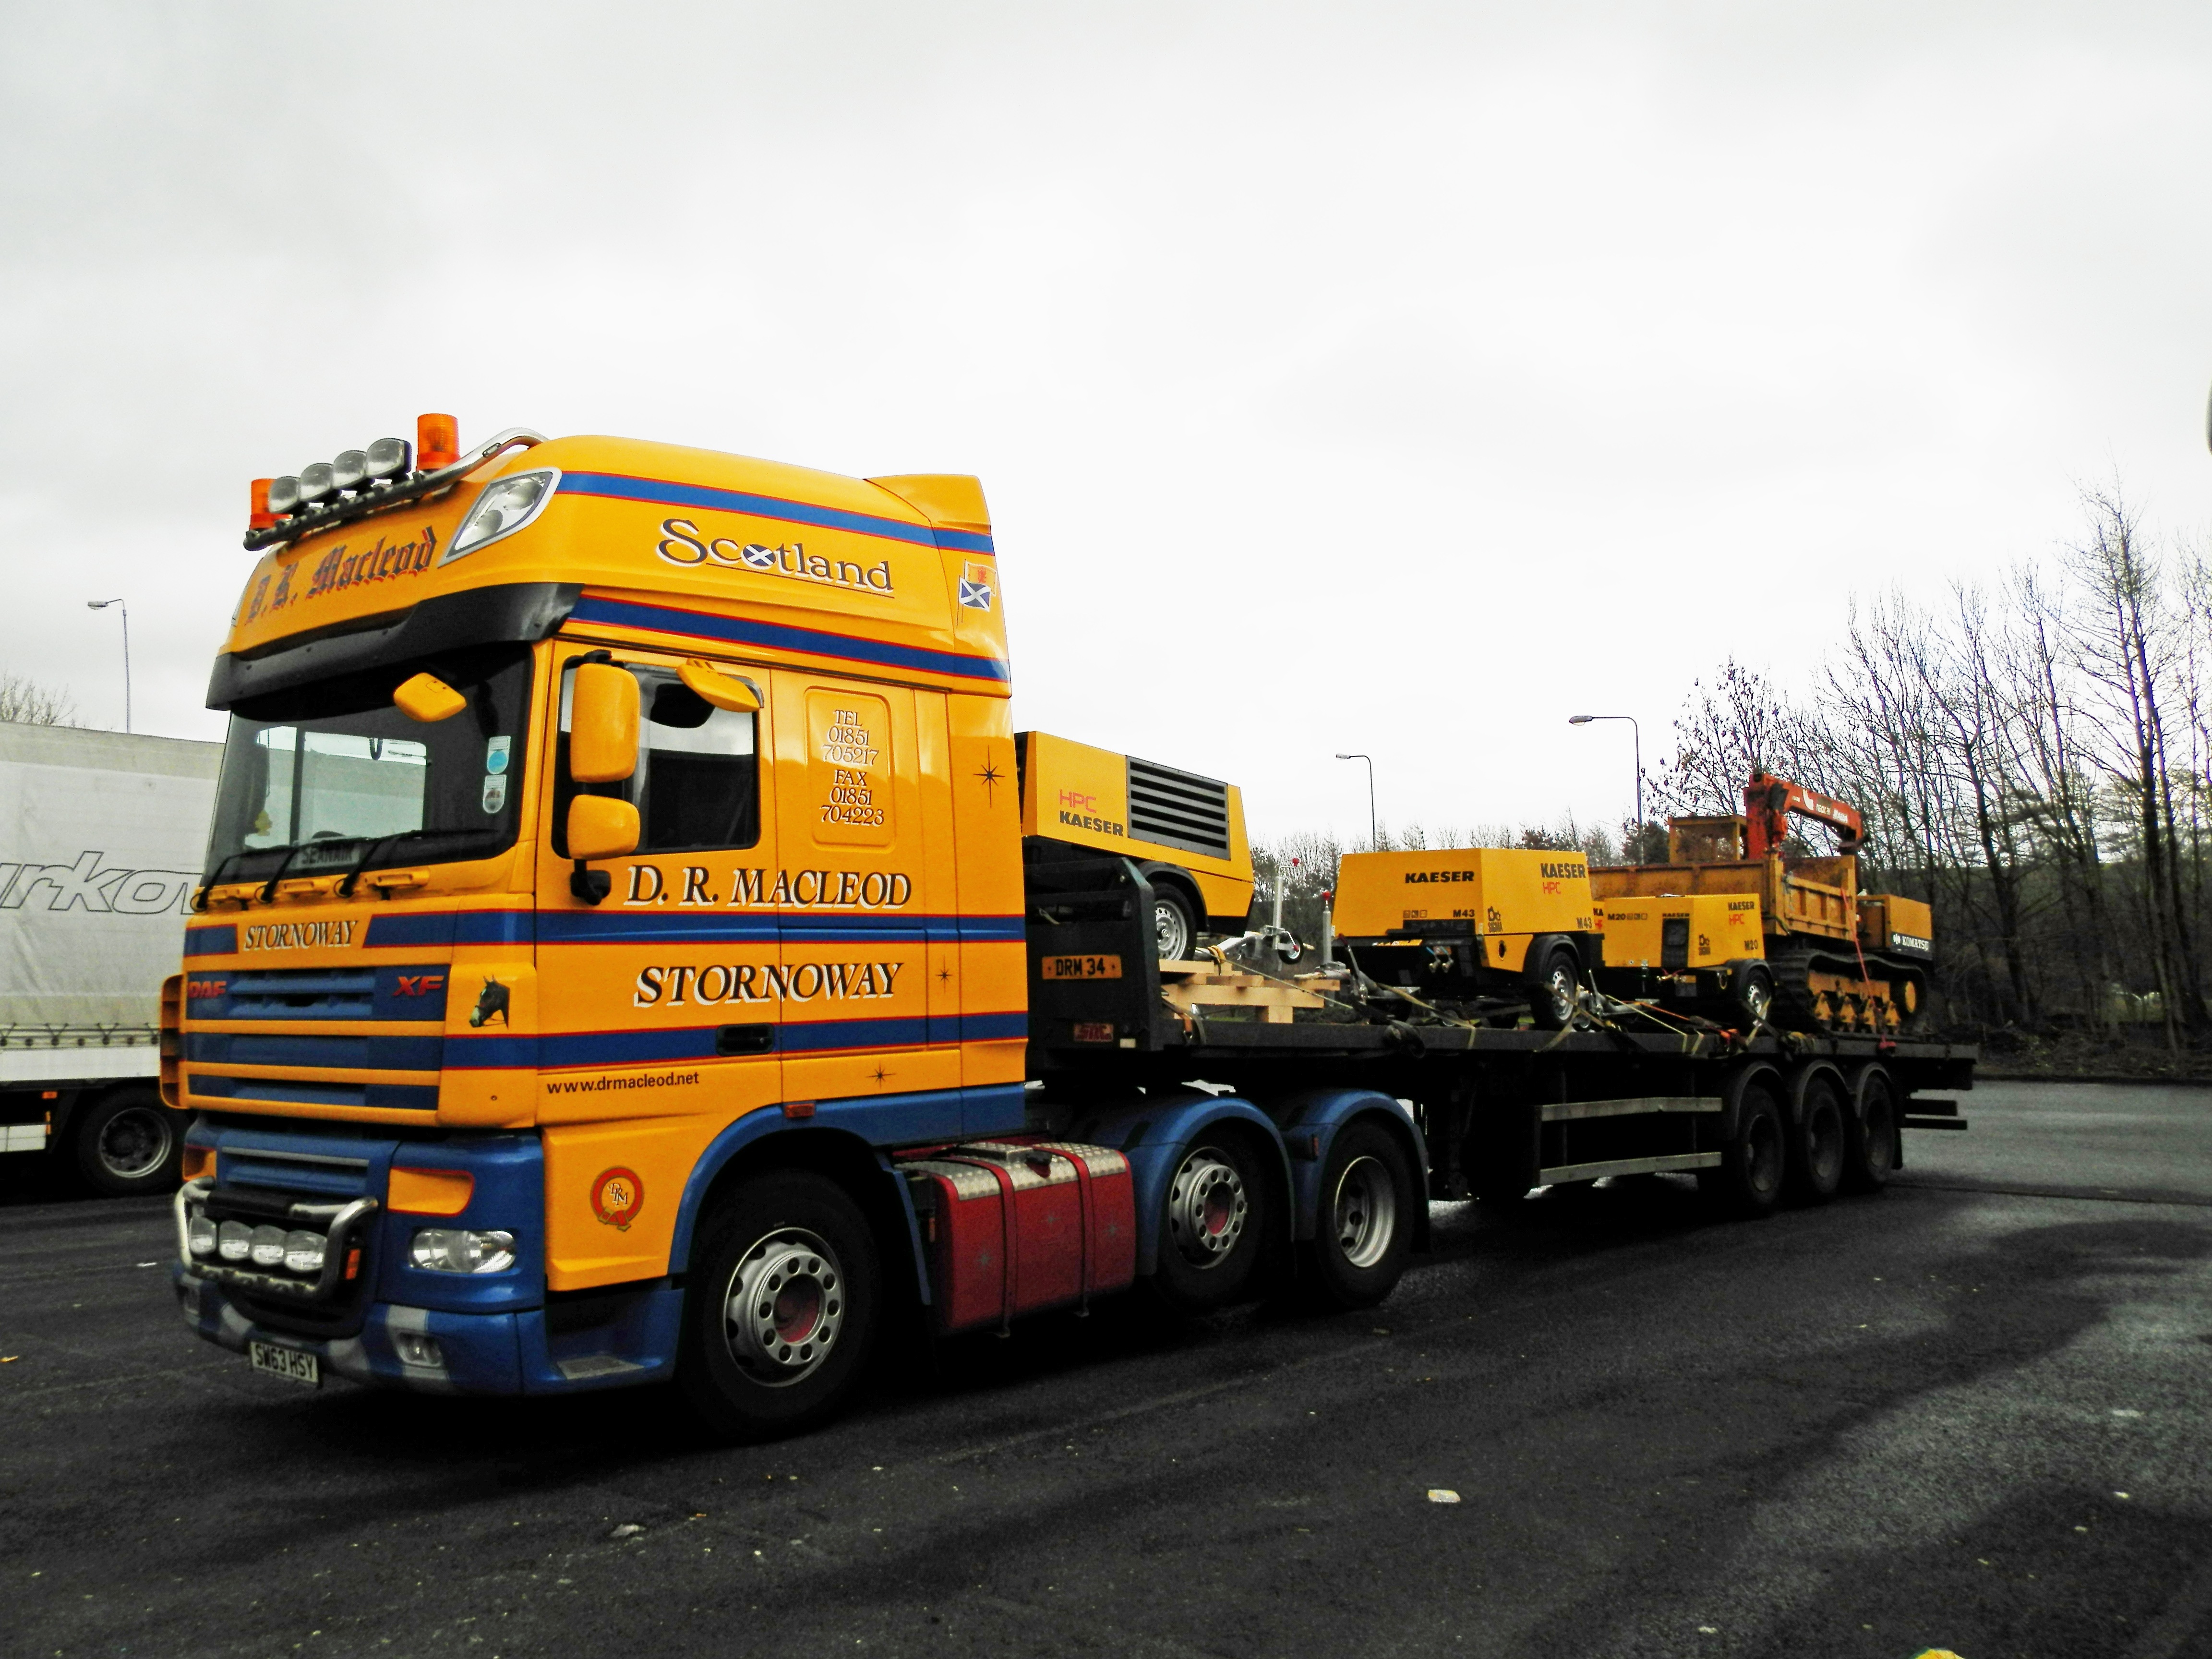
road, tractor, parking, asphalt, transport, truck, vehicle, auto, commercial vehicle, construction equipment, land vehicle, trailer truck